Greenbelt, Maryland

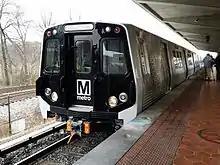
Debut of a next generation WMATA 7000-series rail car at Greenbelt Metro Station

Two major highways pass through and have interchanges in Greenbelt: the Capital Beltway (I-95/I-495) and the National Park Service's owned and maintained portion of the Baltimore–Washington Parkway (unsigned MD 295). The Greenbelt portion of the Baltimore–Washington Parkway (B–W Parkway) is part of the parkway's 19-mile section which was listed on the National Register of Historic Places in 1991.